Stewart Stacks

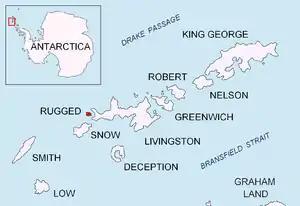
Location of Rugged Island in the South Shetland Islands.

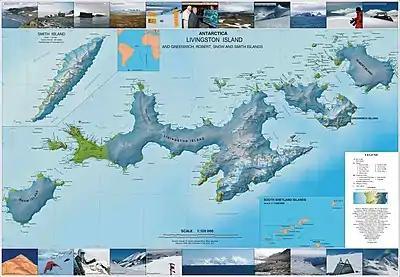
Topographic map of Livingston Island, Greenwich, Robert, Snow and Smith Islands.

Stewart Stacks is a group of prominent sea stacks, one of them rising to 25 m, lying between Rugged Island and Astor Island in the northeast of Osogovo Bay, western Livingston Island in the South Shetland Islands, Antarctica. The area was visited by early 19th century sealers.